Bruce Cordell

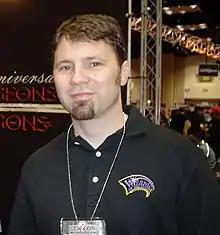
Cordell in 2004

Bruce Robert Cordell is an American author of roleplaying games and fantasy novels. He has worked on "Dungeons & Dragons" games for Wizards of the Coast. He won the Origins Award for "Return to the Tomb of Horrors" and has also won several ENnies. He lives in Seattle.